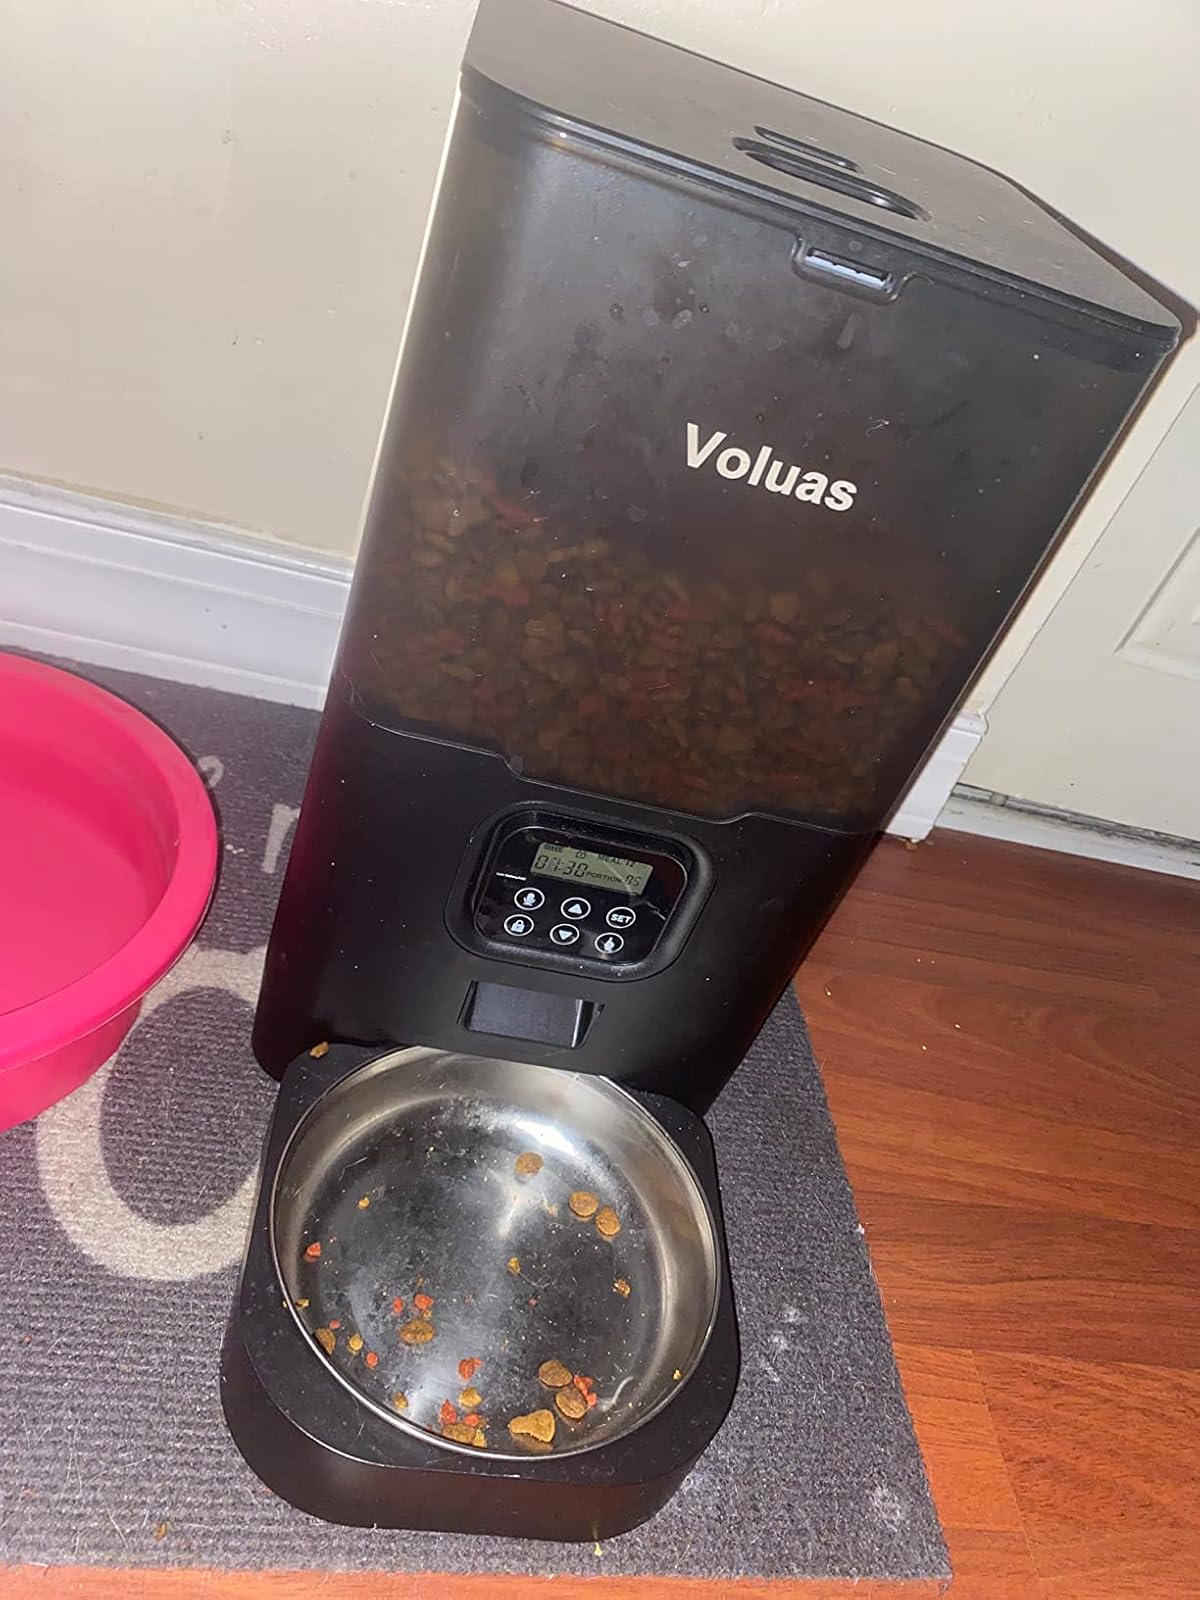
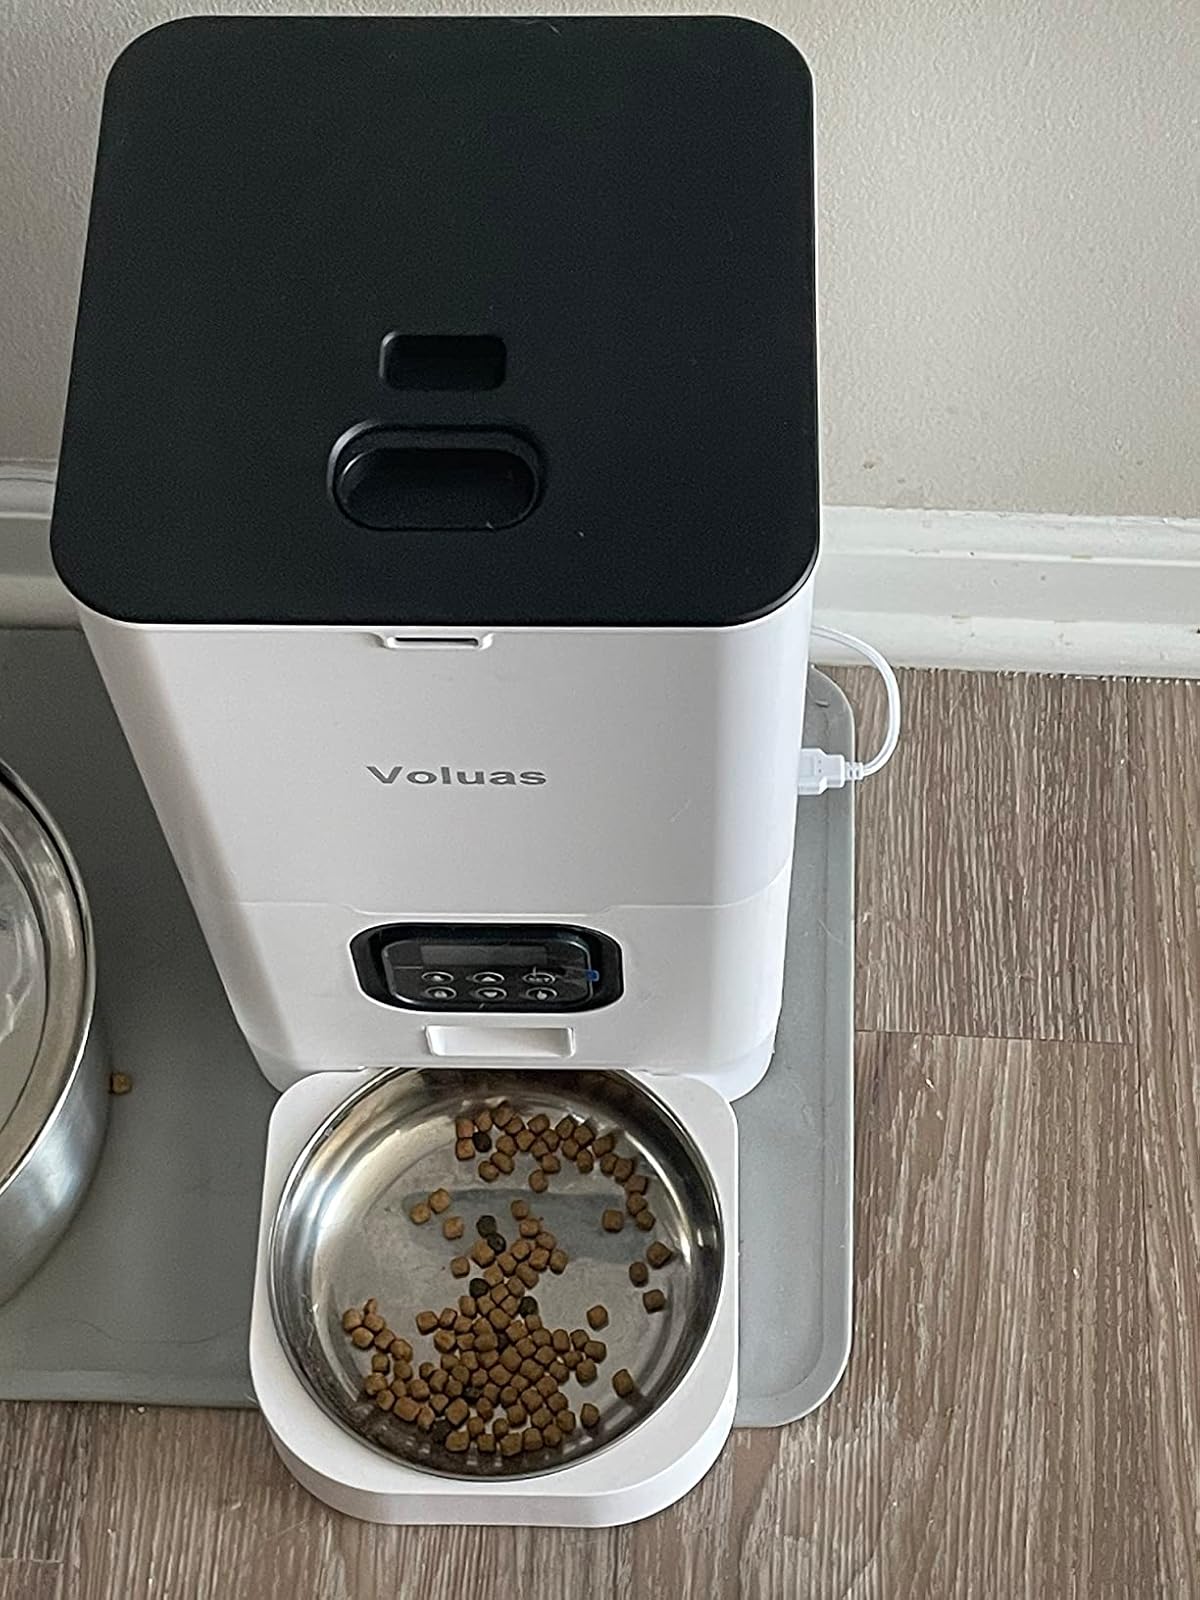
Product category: items_feeder
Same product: no